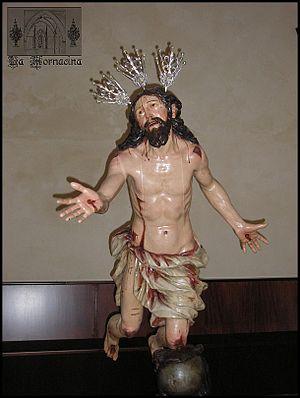
Pedro Roldán est un sculpteur baroque espagnol.